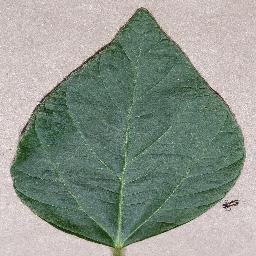
Label: Soybean___healthy